Capital Virgins

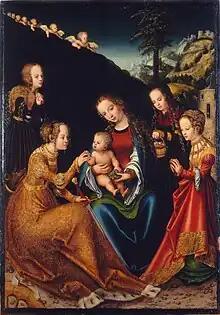
Lucas Cranach the Elder: The mystic marriage of St. Catherine with Saint Barbara, Saint Margaret and Saint Dorothea

The four capital virgins, Latin: "(quattuor) virgines capitales", are a group of virgin martyrs of the early church. In literature they are also called "main virgins" or "excellent virgins". These are: Saint Catherine of Alexandria, Saint Margaret of Antioch, Saint Barbara and Saint Dorothea. Three of them – i. e. Saint Catherine, Saint Margaret and Saint Barbara – belong to the Fourteen Holy Helpers.